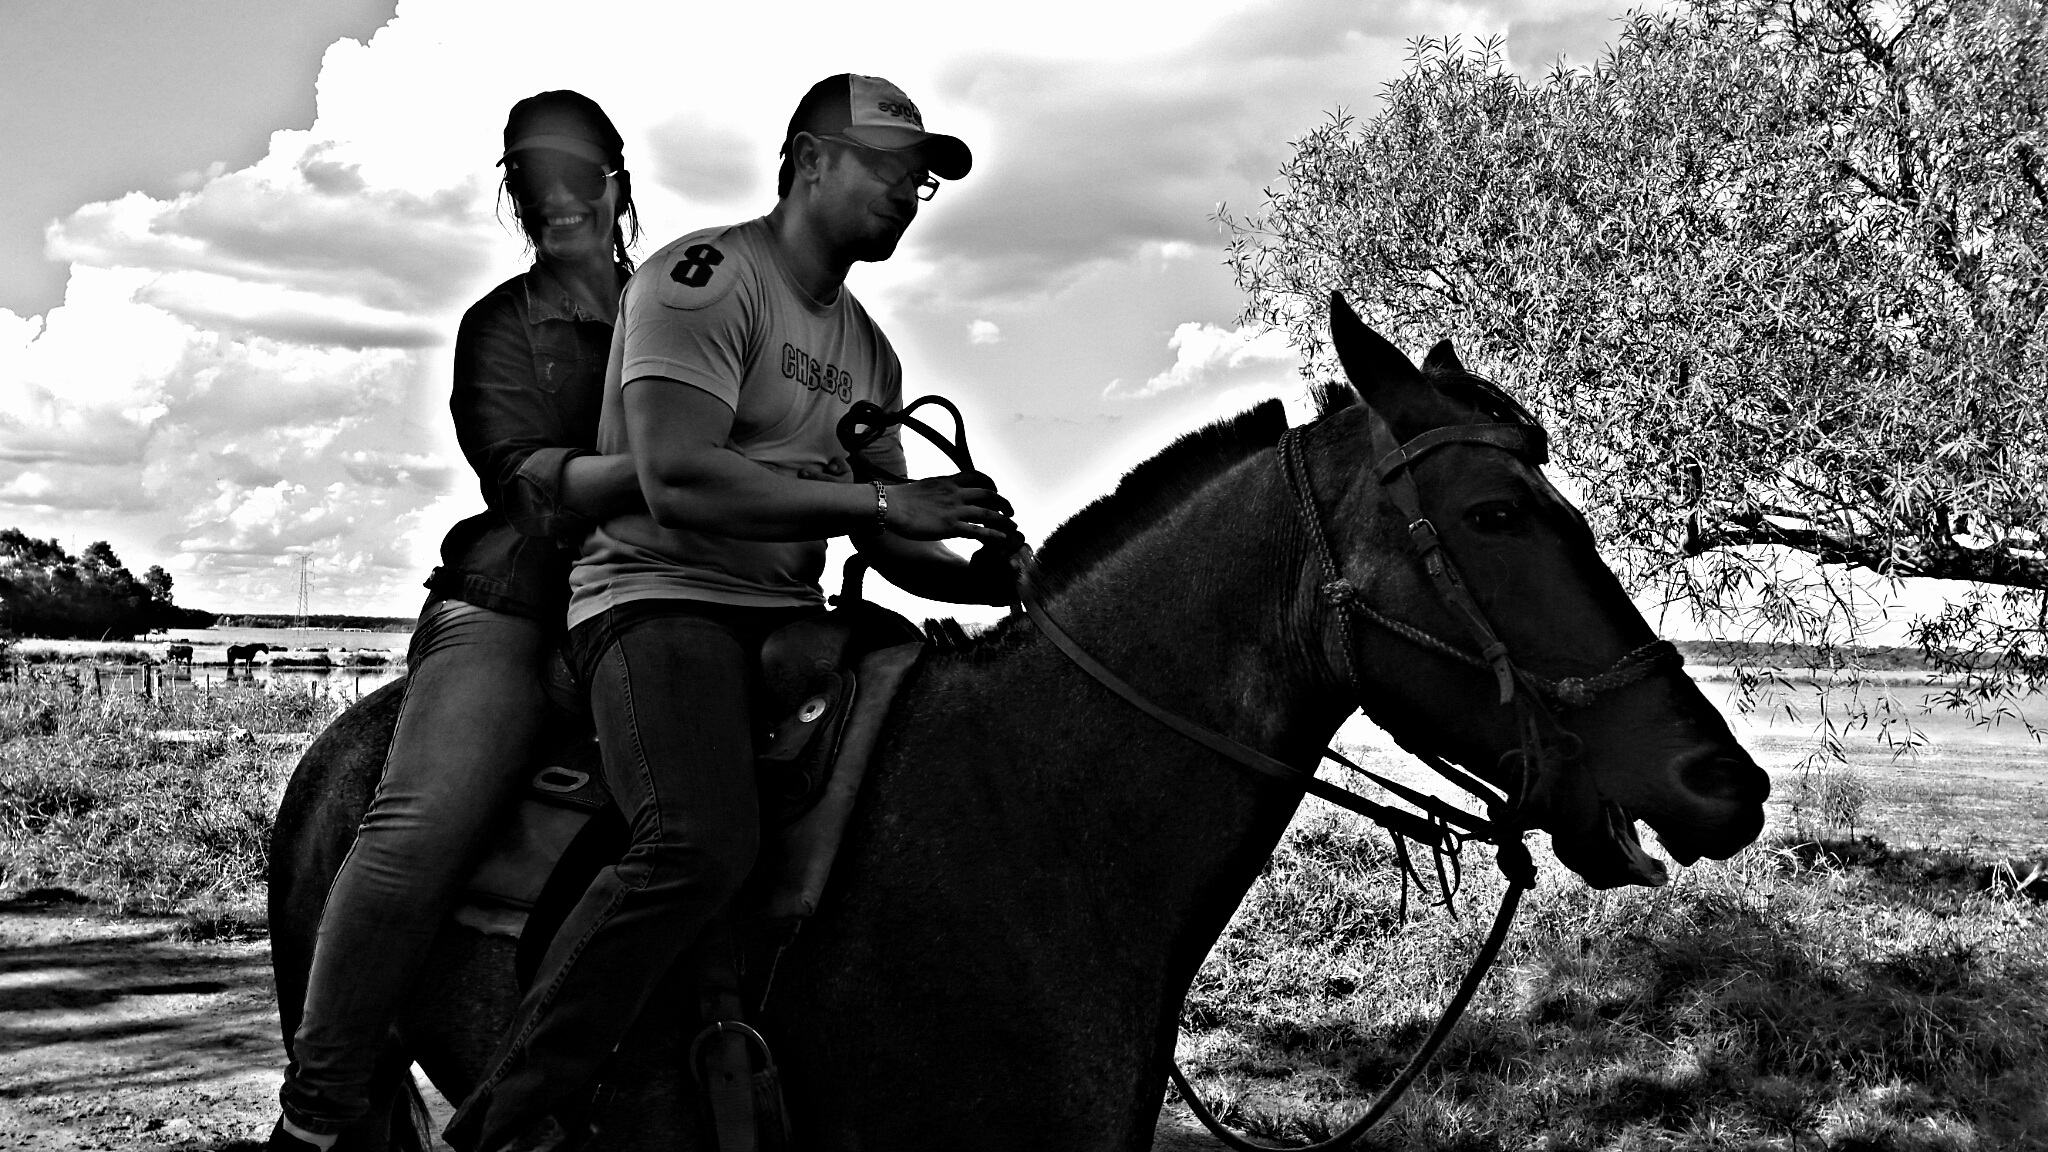
landscape, black and white, horse, stallion, ride, black, monochrome, photograph, equestrianism, monochrome photography, horse like mammal, animal sports